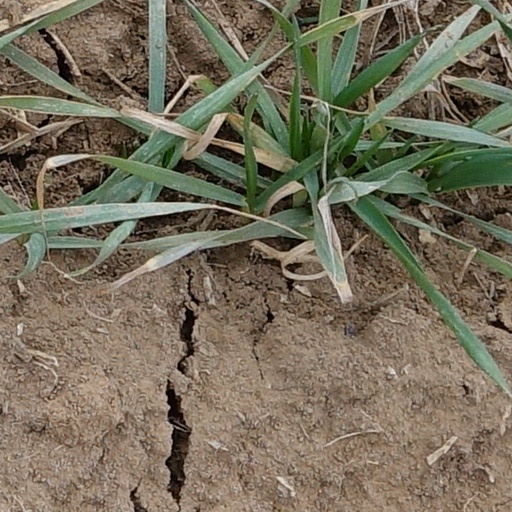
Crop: wheat